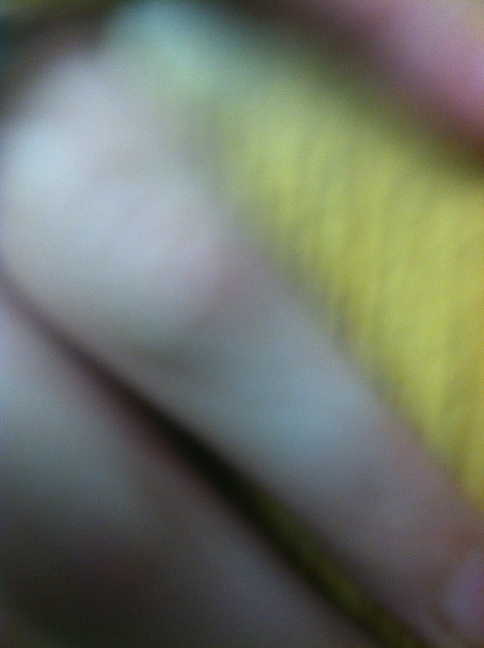Question: Is this still white gold?
Answer: unanswerable